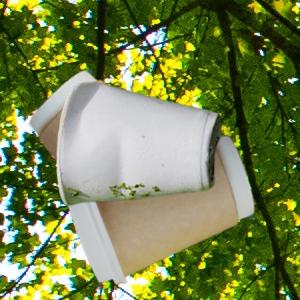
Label: cups